Aelian (rebel)

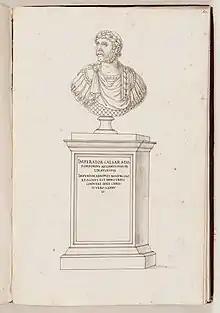
Engraving by Jacopo Strada

Aelianus or Aelian was together with Amandus the leader of an insurrection of Gallic peasants, called Bagaudae, in the reign of Diocletian. It was put down by the Caesar Maximianus Herculius in 285. The rebellion he led with Amandus in 285 was attributed by some to Christianity, but Edward Gibbon doubts this in "The Decline and Fall of the Roman Empire".